Whitford Brown

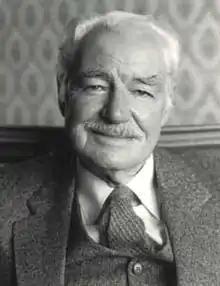

Whitford James Richard Brown (13 May 1910 – 14 April 1986) was the foundation mayor of Porirua City, a city in the Wellington Region of New Zealand, for 21 years from 1962 to 1983. Previously, Porirua was part of what was then called the Makara County Council. In 1961, the Local Government Commission deemed that Porirua should become a borough. The region had its first elections in October 1962, and, Brown was elected mayor.